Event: Nepal Earthquake
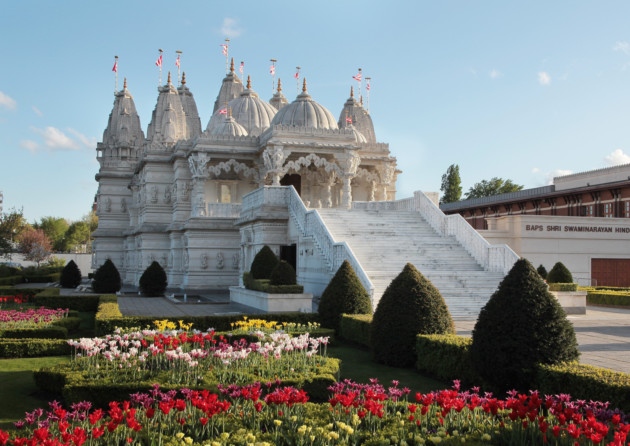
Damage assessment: no_damage